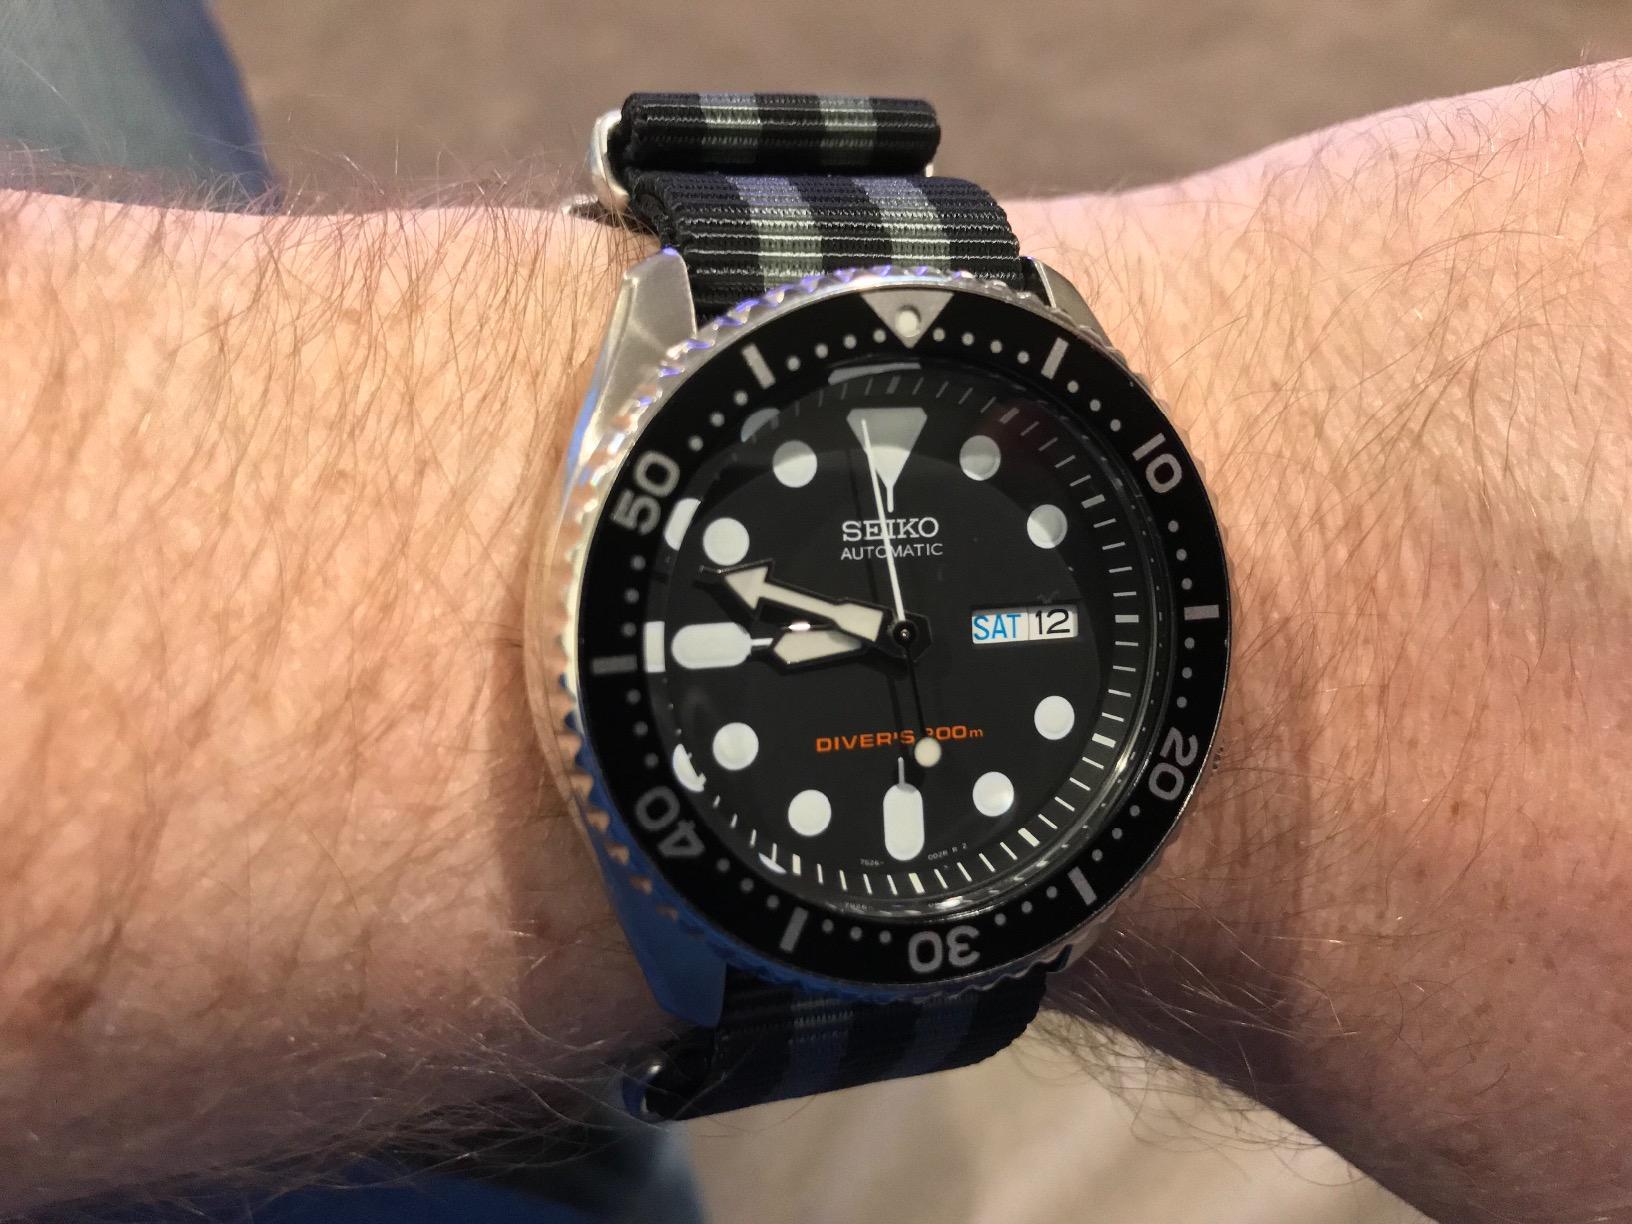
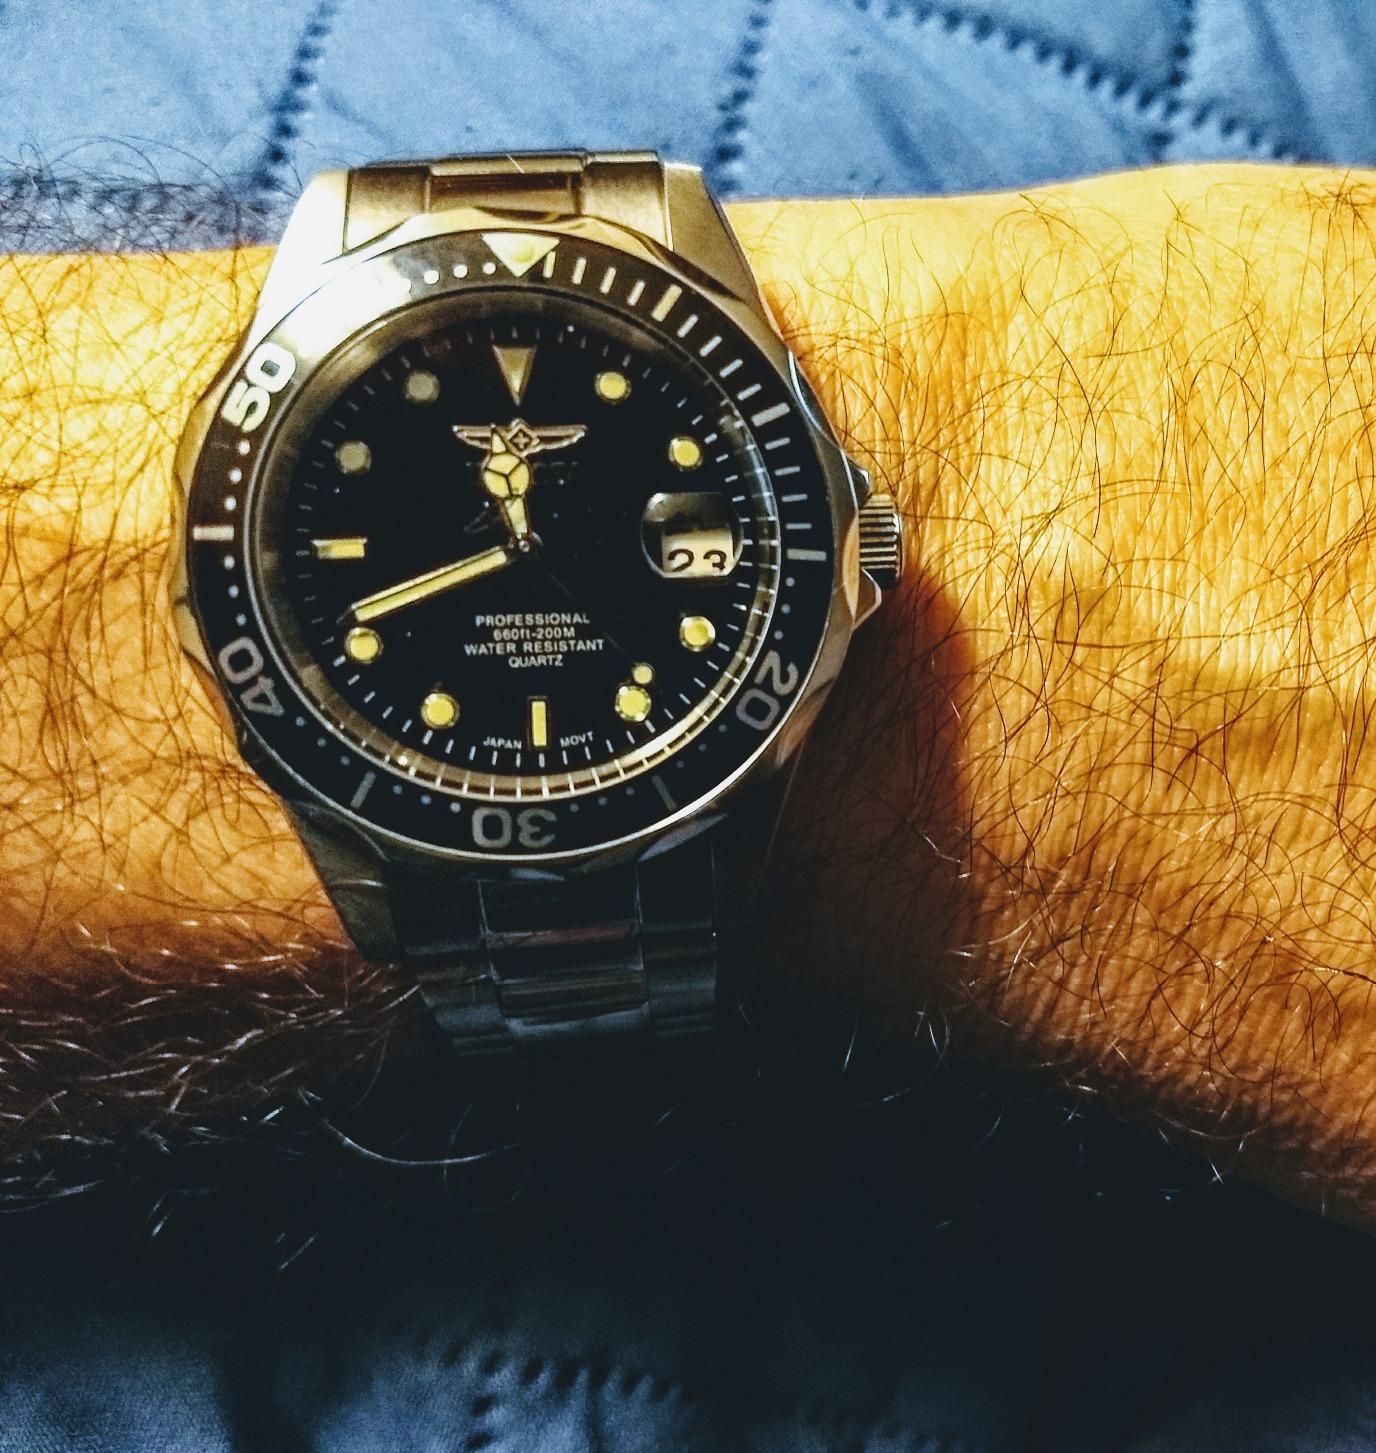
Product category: accessories_watch
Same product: no